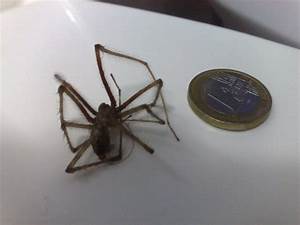
Label: spider